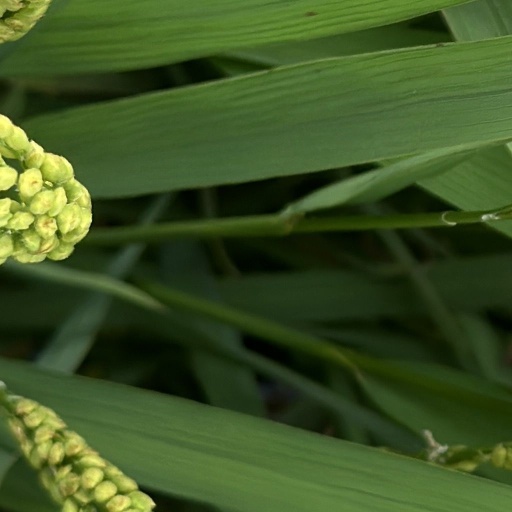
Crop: rice